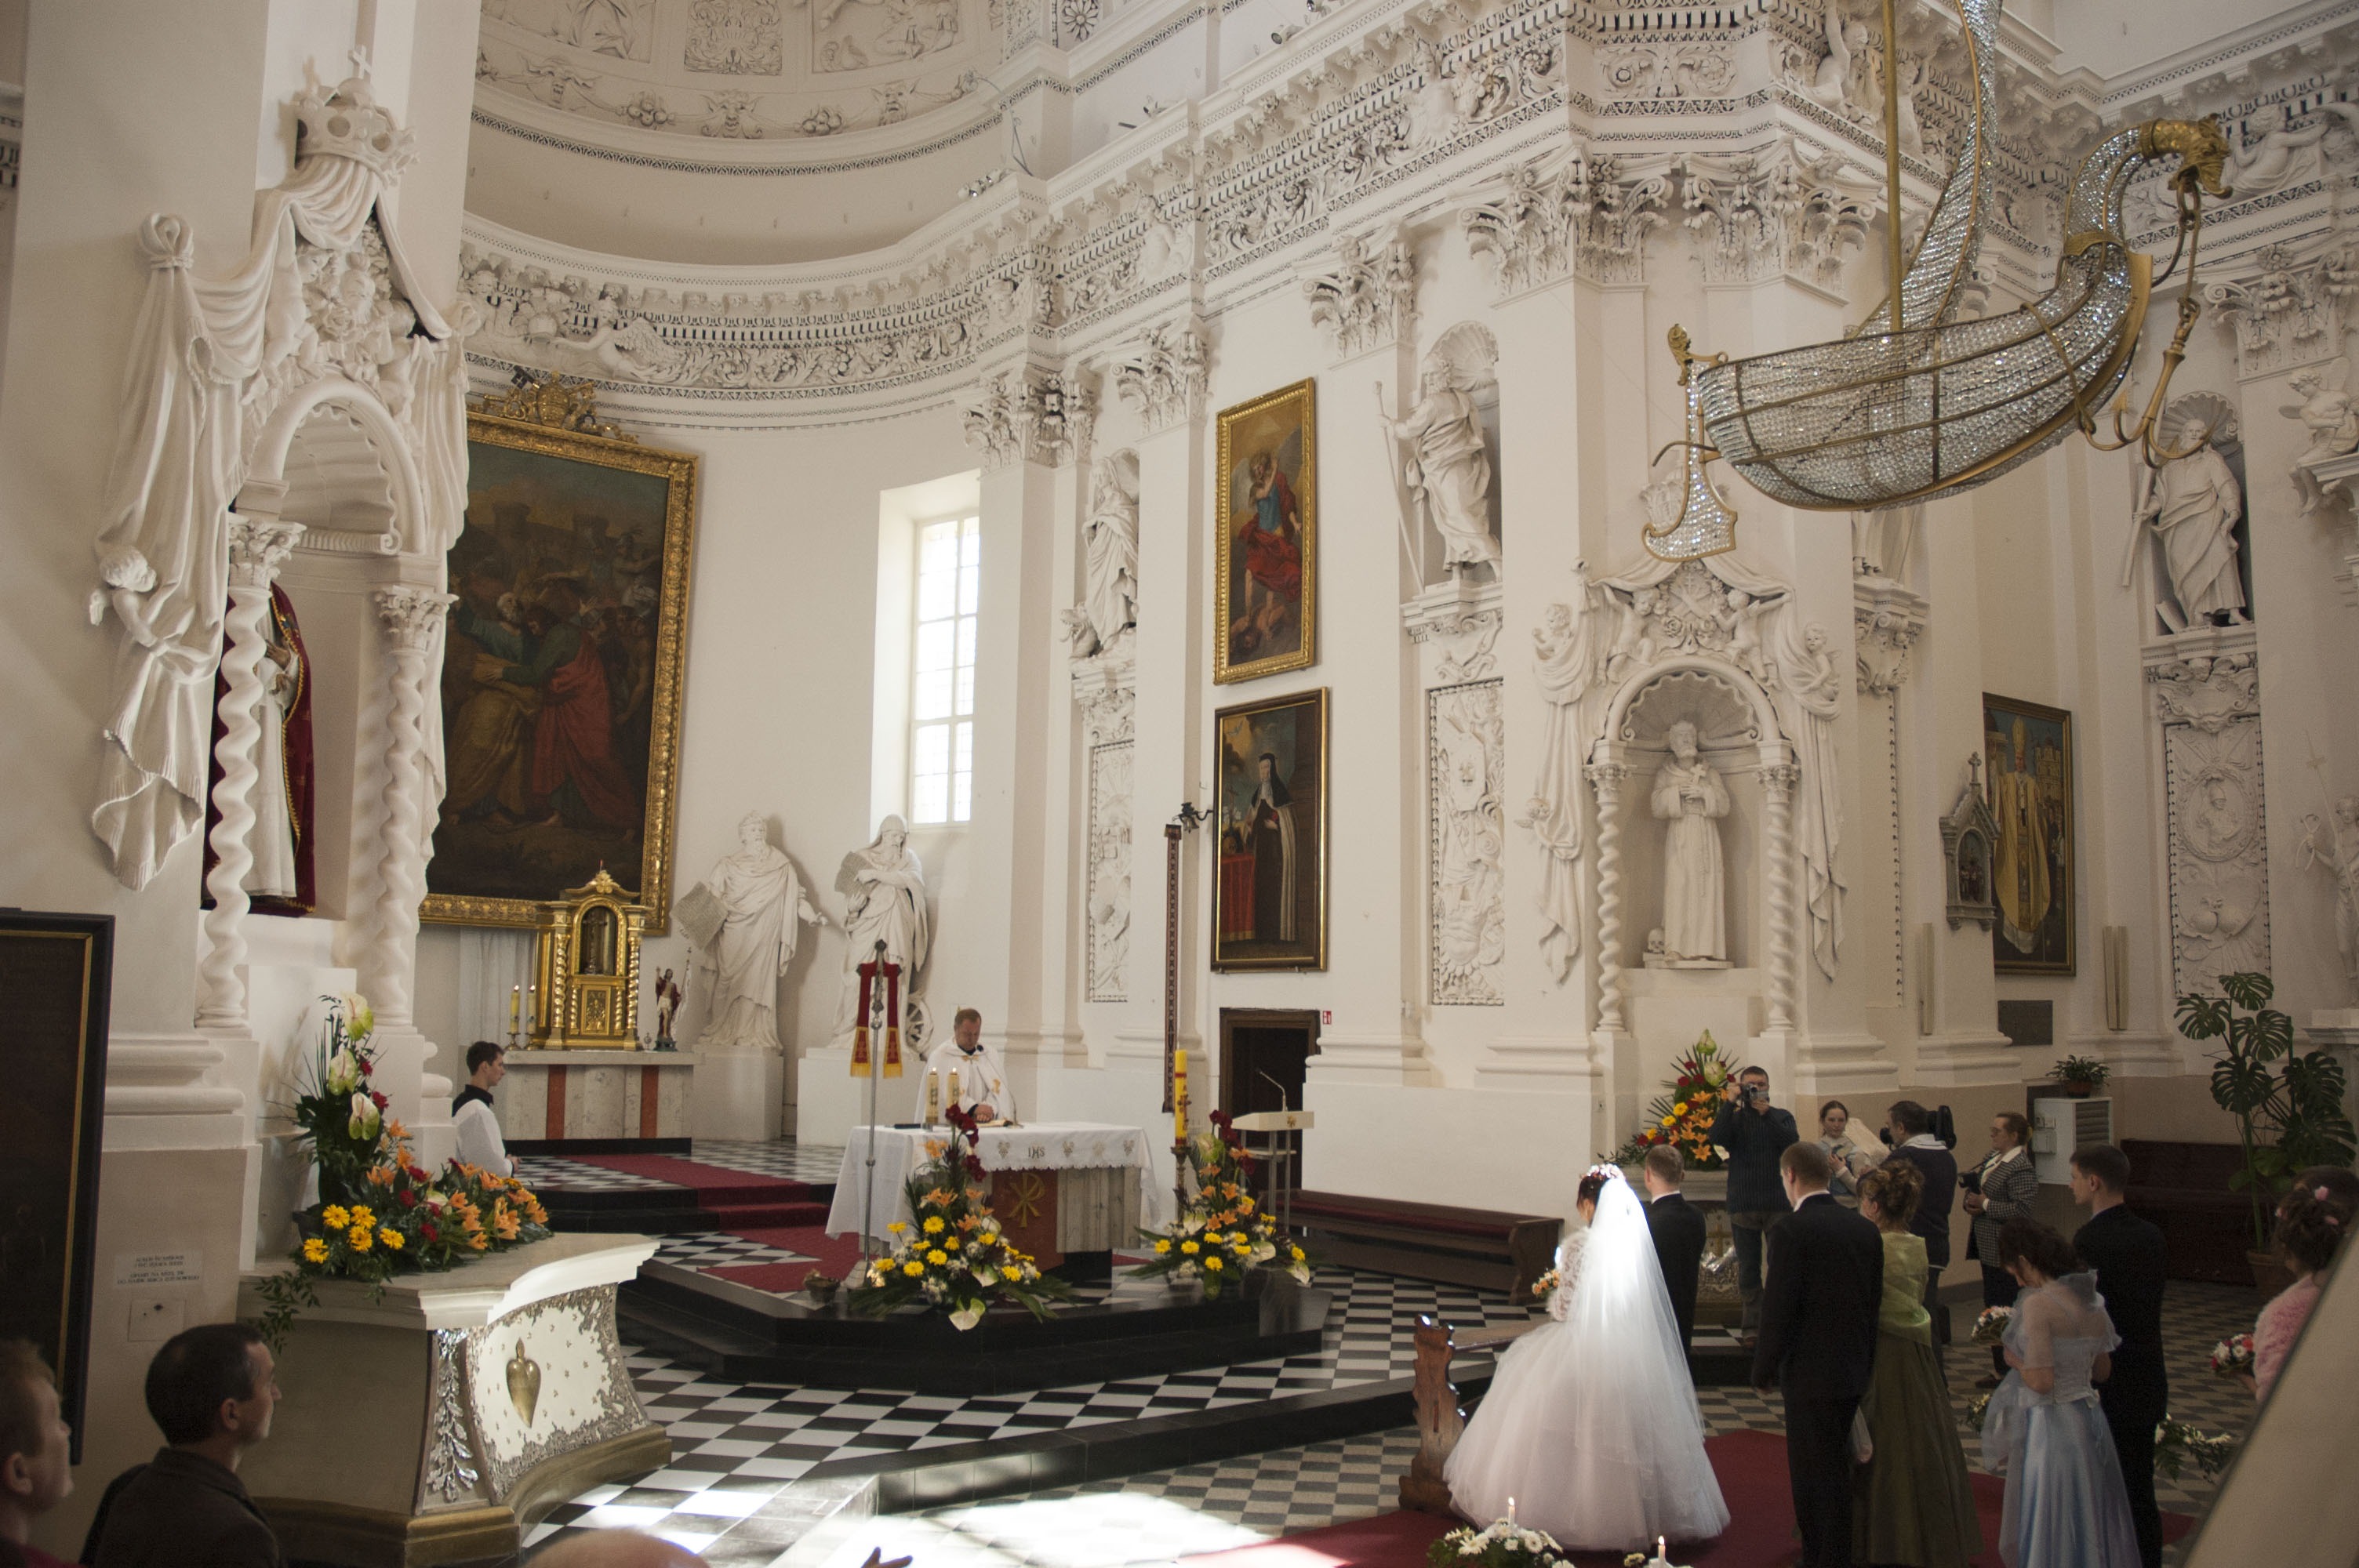
architecture, mansion, palace, city, church, place of worship, interior design, aisle, altar, history, ballroom, estate, vilnius